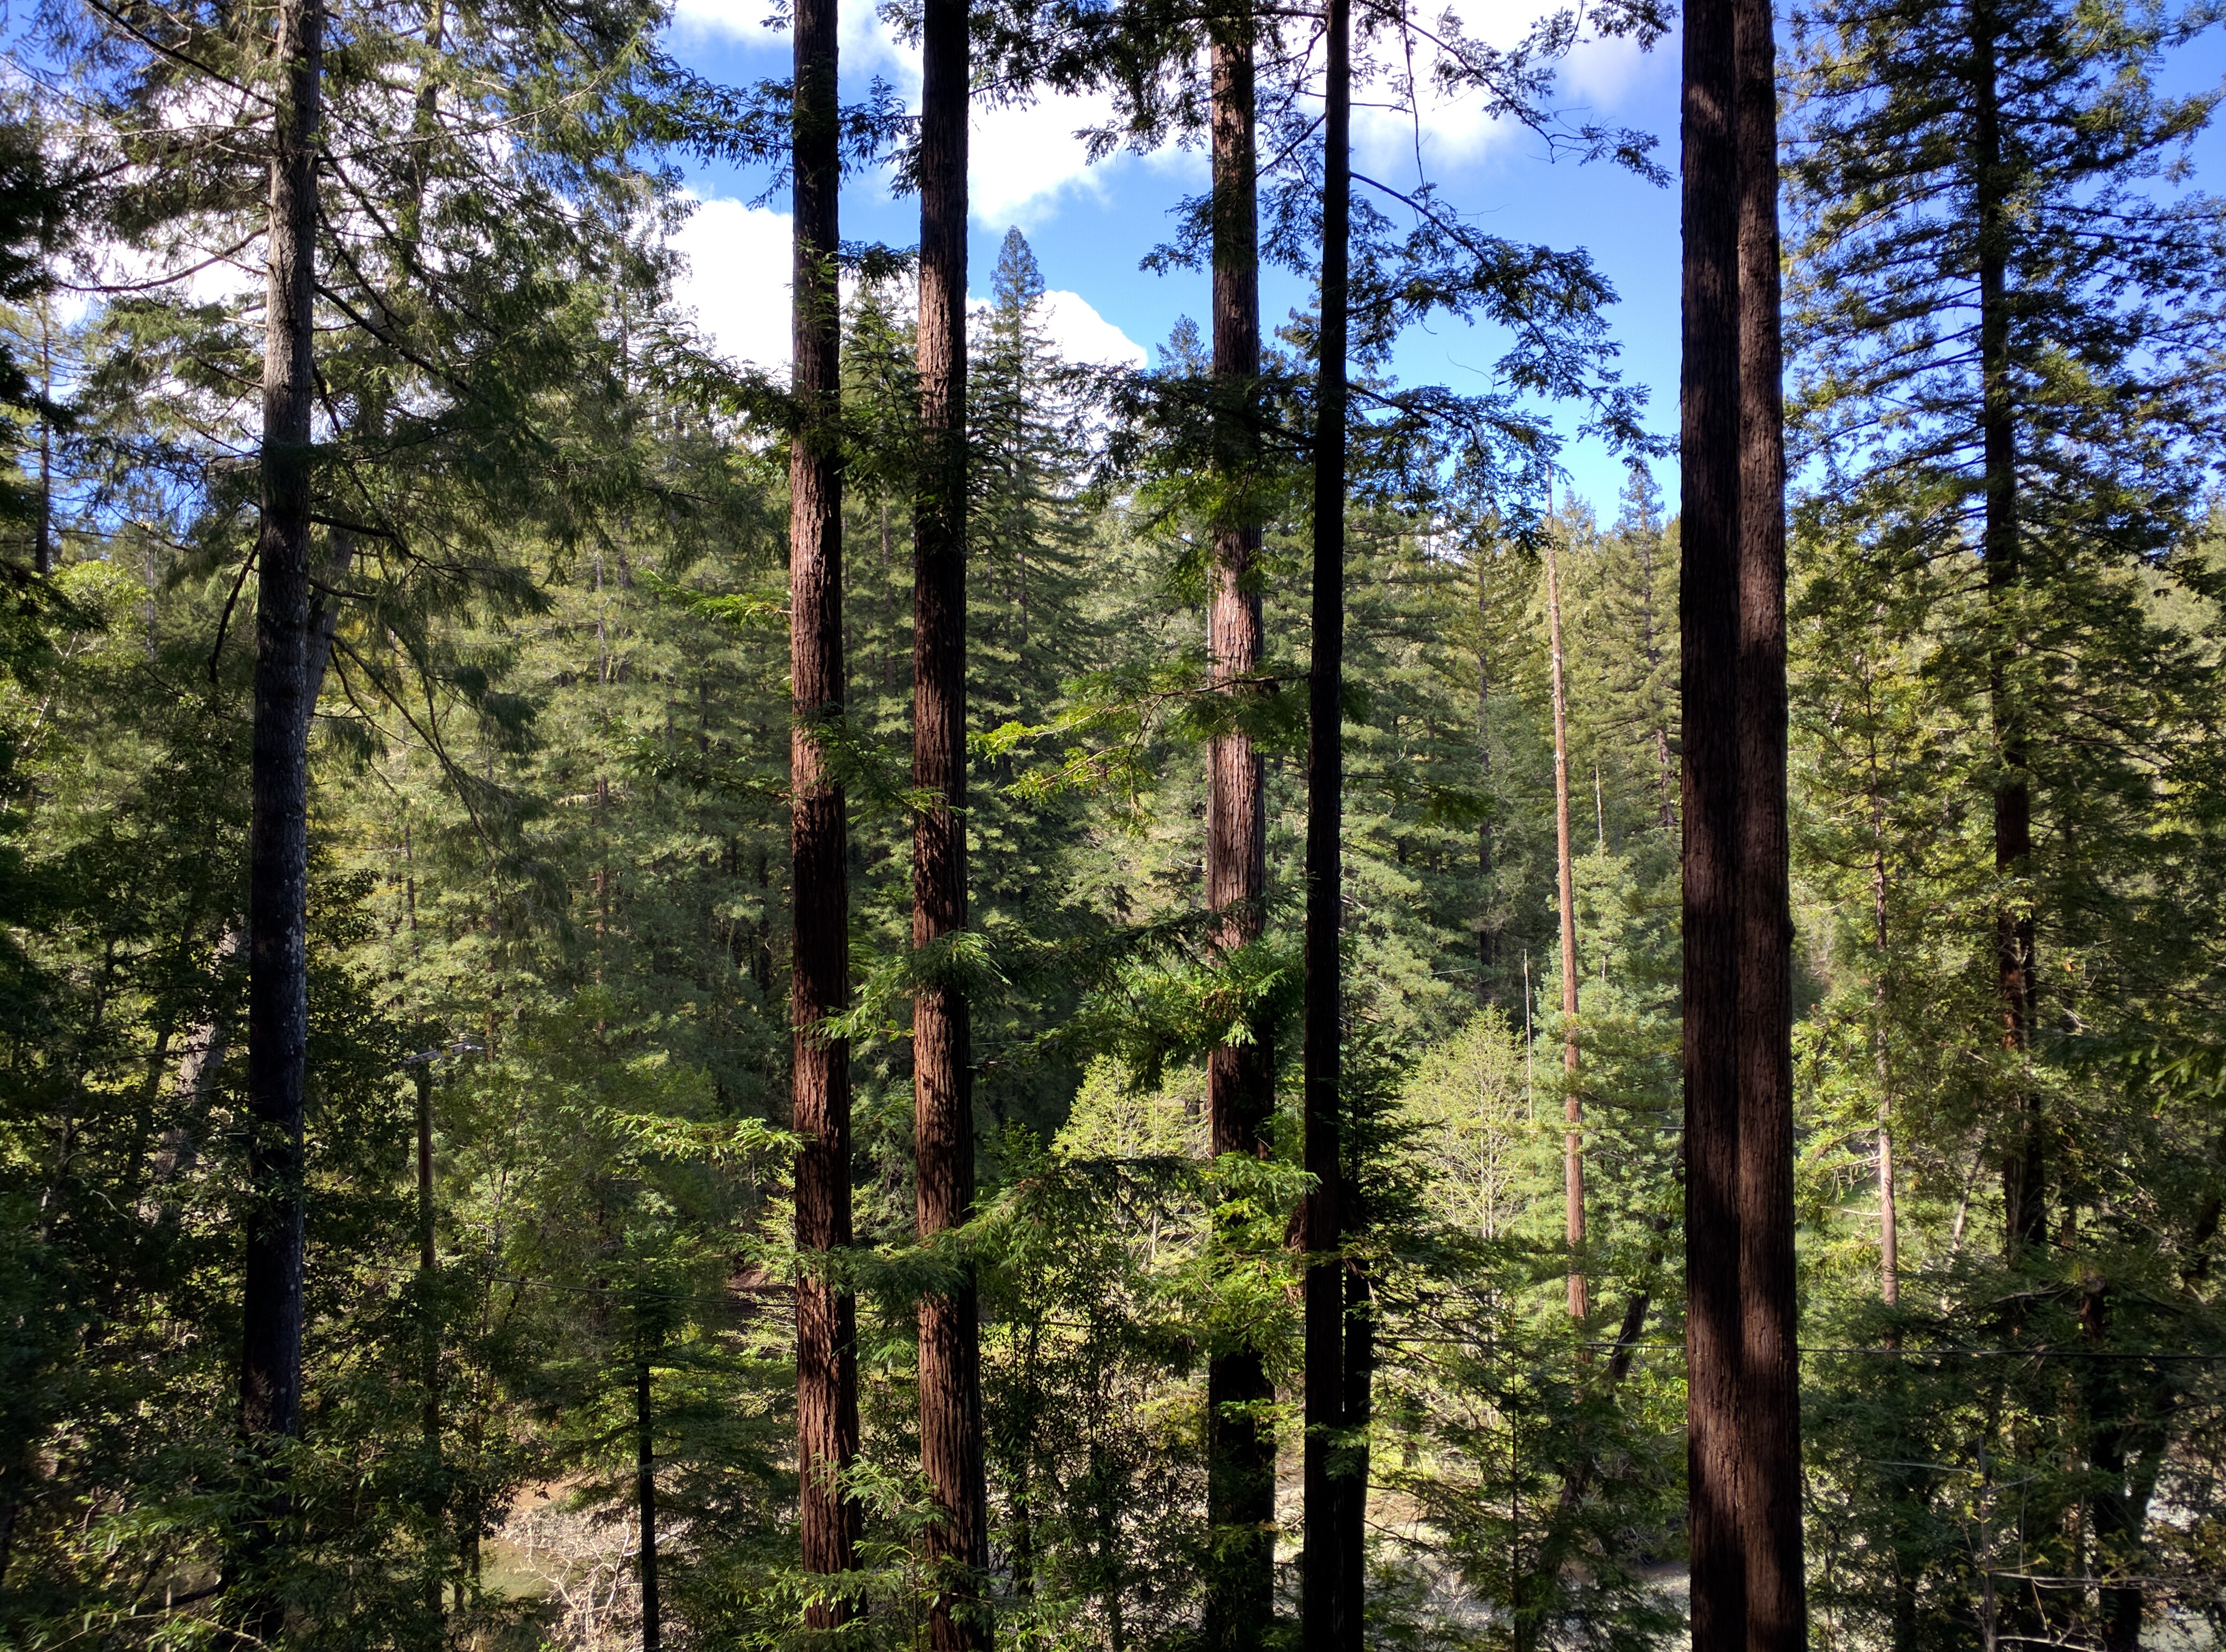
tree, forest, wilderness, trail, jungle, ridge, conifer, spruce, vegetation, rainforest, woodland, habitat, larch, ecosystem, biome, old growth forest, natural environment, woody plant, temperate broadleaf and mixed forest, temperate coniferous forest